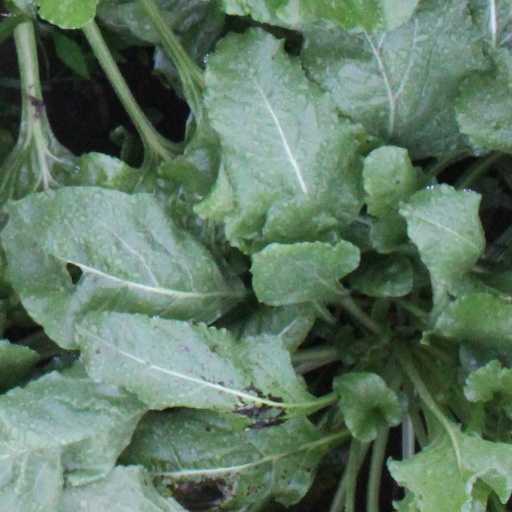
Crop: sugar beet